Hanzo (Overwatch)

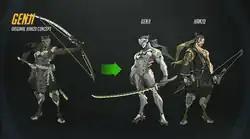
Image shows three characters. Genji, a cyborg-ninja is standing in the middle, while Hanzo, an archer, is standing next to him on the right. The first character on the left is the original concept of Hanzo, who was split into the two brothers.

Originally, Hanzo and his brother Genji were created as a single cyborg-ninja character named Hanzo, who wielded both a bow and sword. Due to feeling that the character was too unfocused in design and had too many ninja elements attached to him, it was decided that the character would be split into two brothers, with Hanzo obtaining the bow, name and clothing of the original character. He was one of 12 "Overwatch" characters revealed at BlizzCon 2014. He was described as being lightly armored, scampering up walls using his bare hands and being able to spot enemies through obstacles.